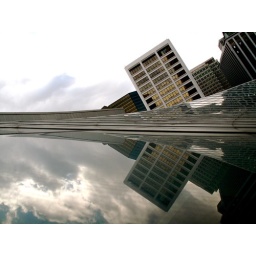
an office building in rosslyn, reflection on the atrium glass in Freedom Park. considering retaking this on a sunnier day.